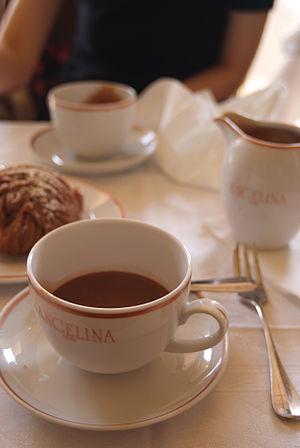
Angelina, créé en 1903 par Antoine Rumpelmayer, est une entreprise française du secteur de l'hôtellerie, la restauration, et la distribution. Elle est réputée notamment pour sa confection de spécialités françaises comme le chocolat chaud et le mont-blanc et appartient à Bertrand Restauration, une filiale du groupe Bertrand. La boutique historique est située au 226, rue de Rivoli, dans le 1ᵉʳ arrondissement de Paris.